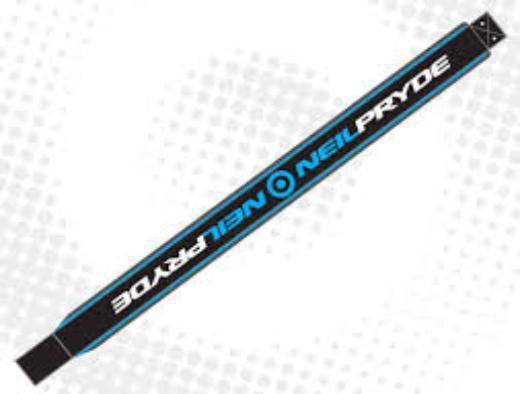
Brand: neil pryde-1
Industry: Sports